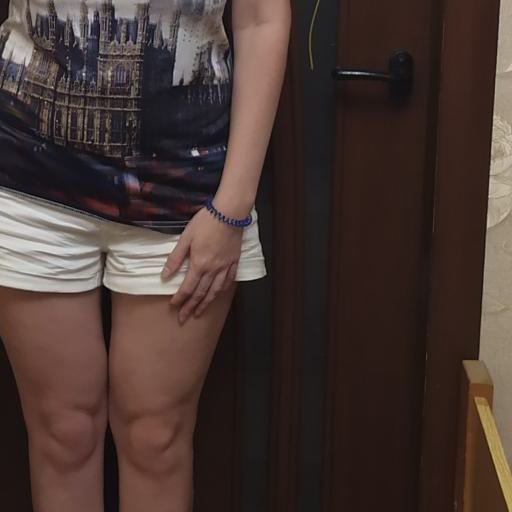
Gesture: no_gesture